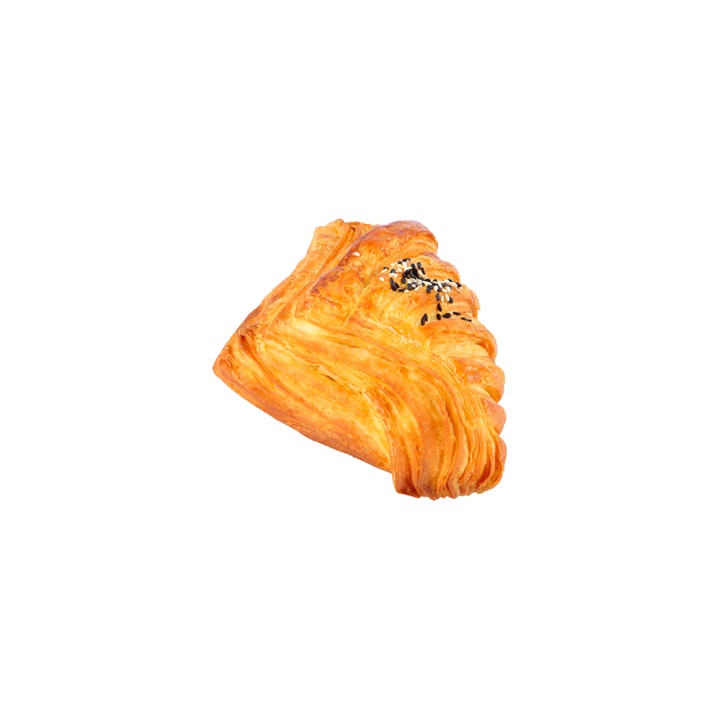
Tuna Mayo Croissant
Brand: Wholesale By H&CO
MOQ : 12pcs
Category: Food, Beverages & Tobacco > Food Items > Bakery > Pastries & Scones